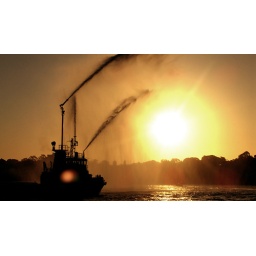
Some boat going around Sydney Harbour watering the bridge and everything down.